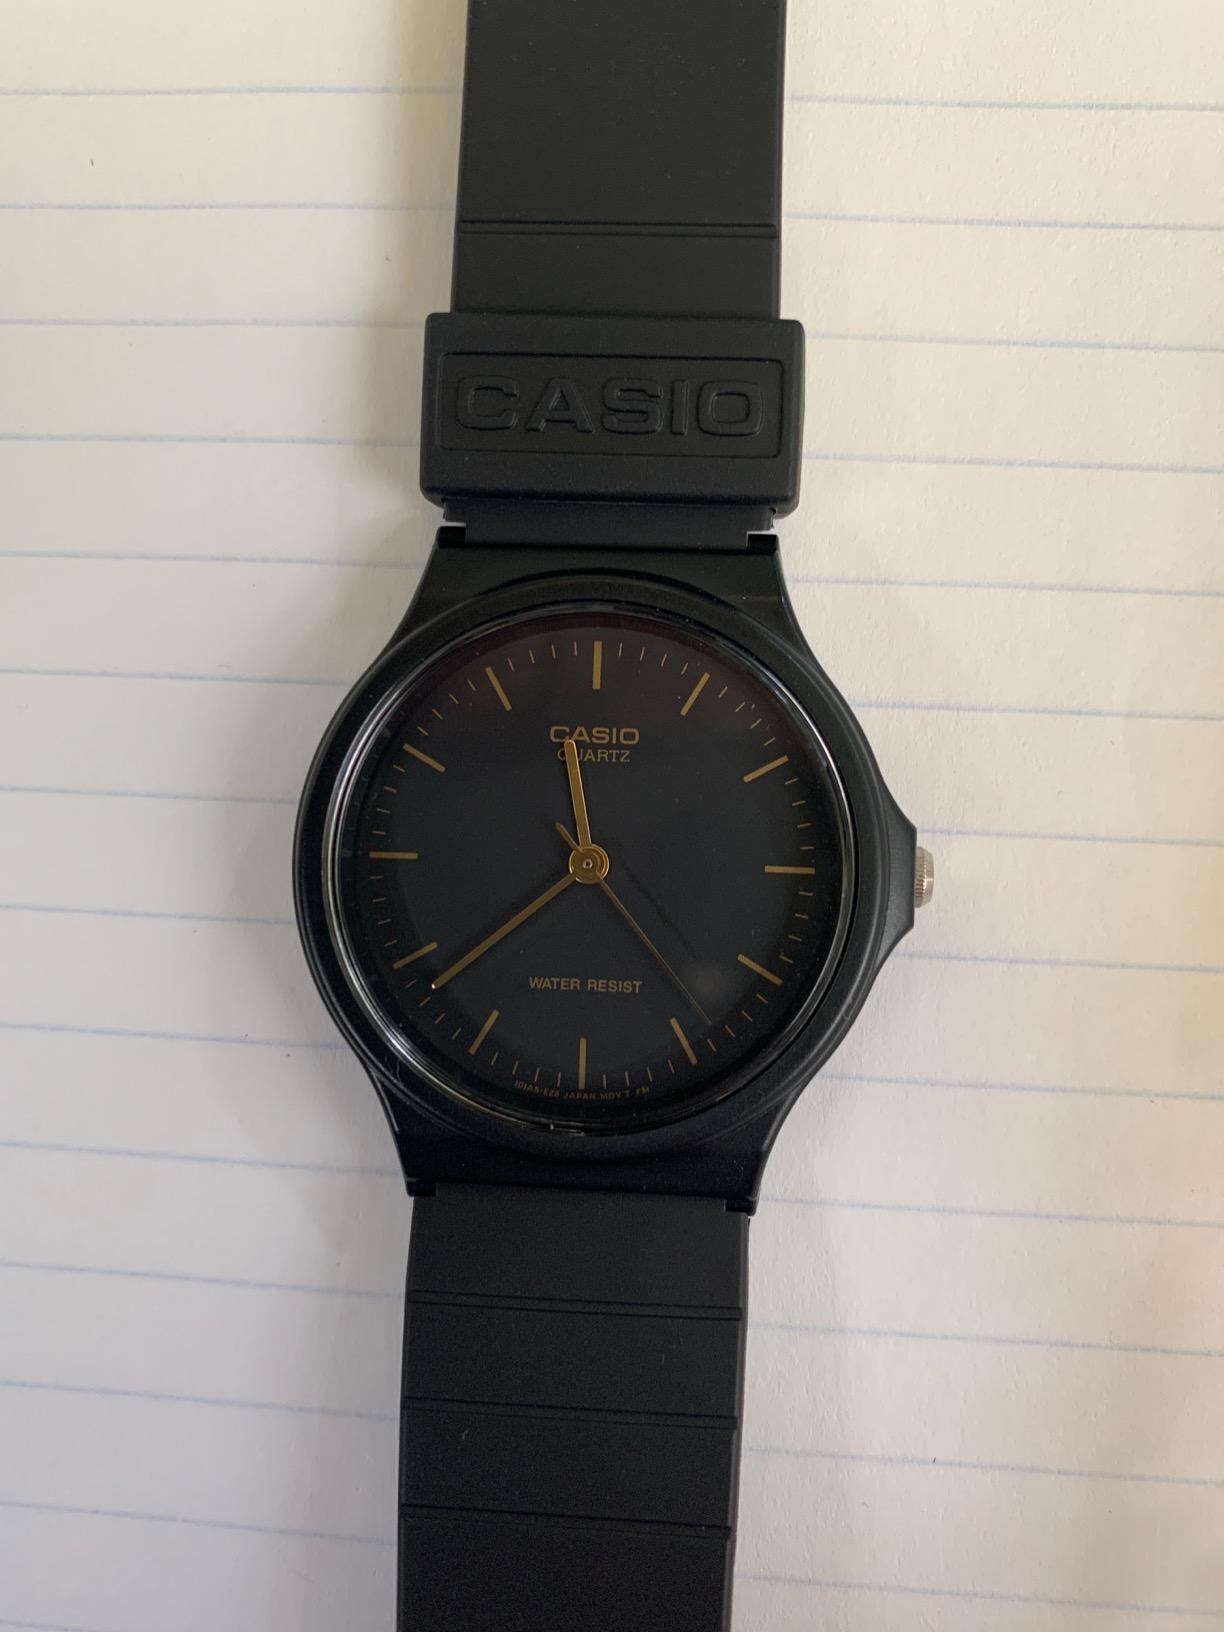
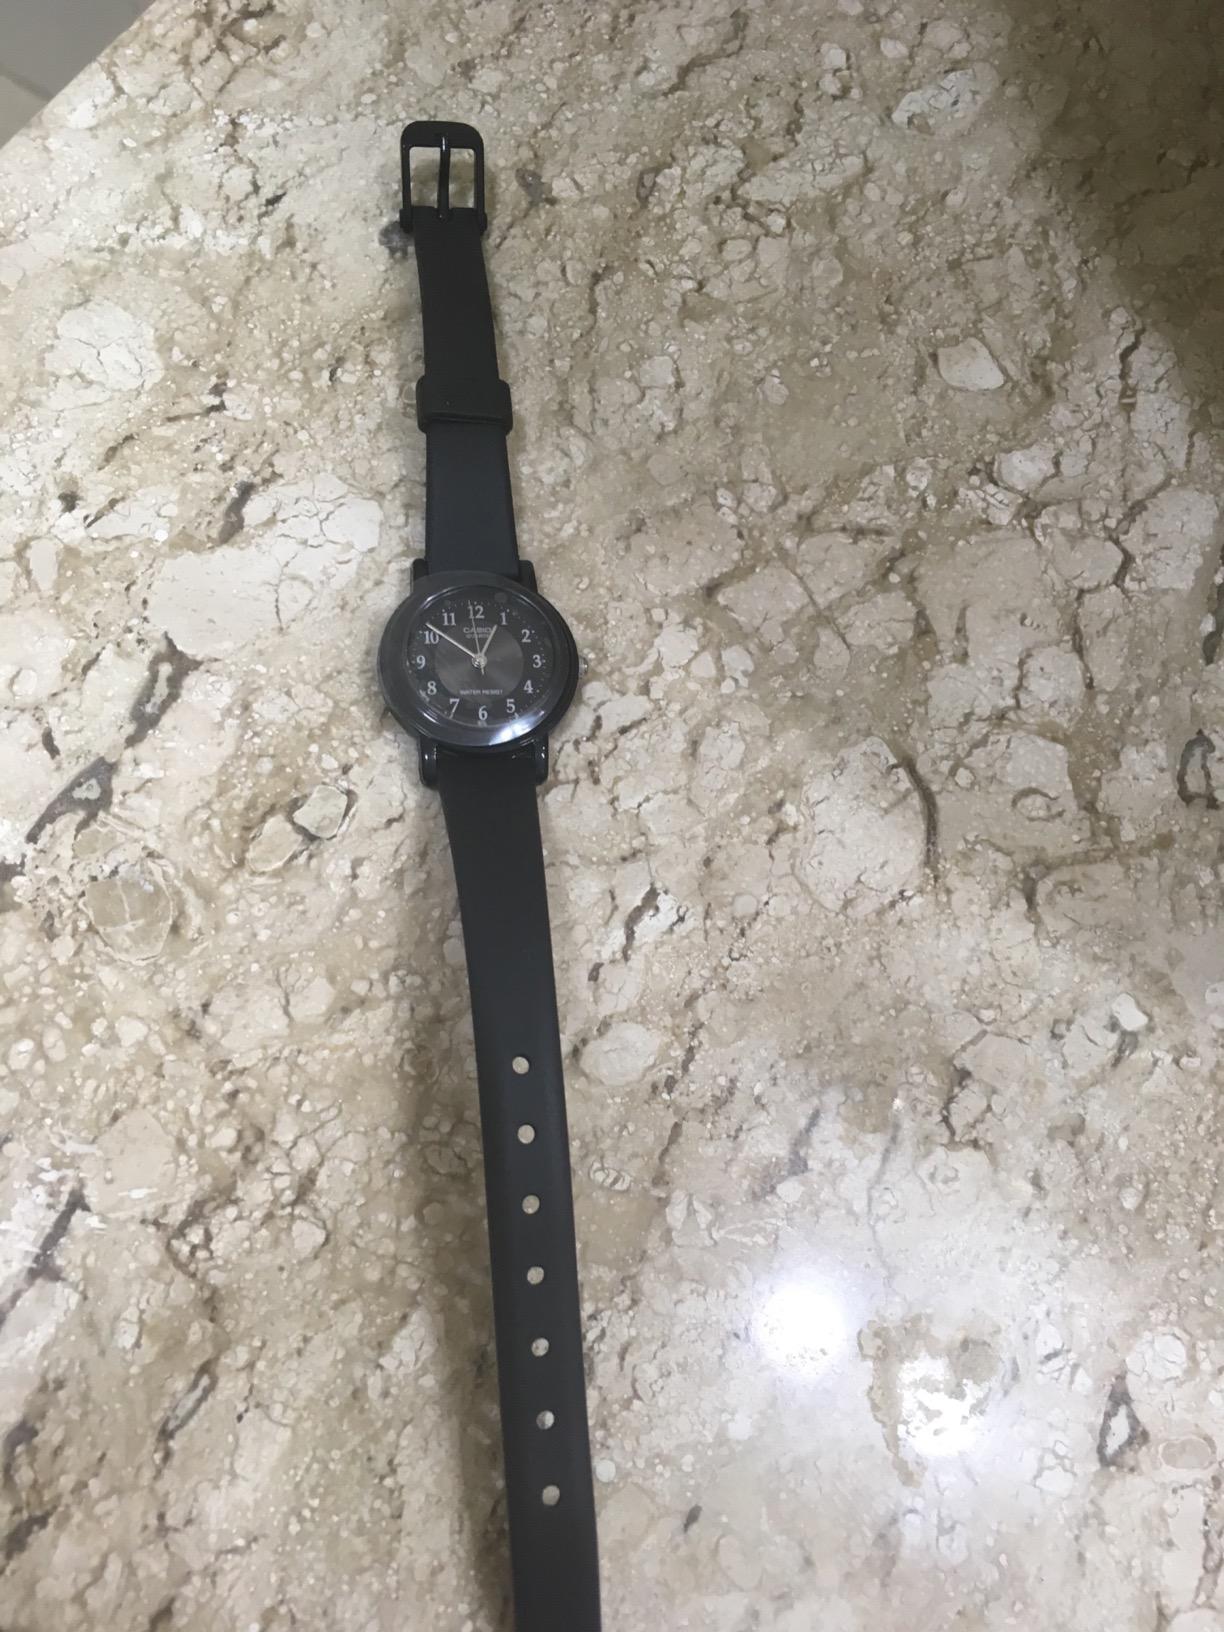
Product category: accessories_watch
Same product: no